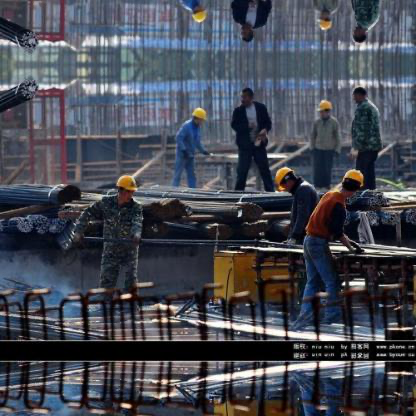
Objects in the image:
label: helmet
label: helmet
label: helmet
label: helmet
label: helmet
label: head
label: head
label: helmet
label: helmet
label: head
label: head